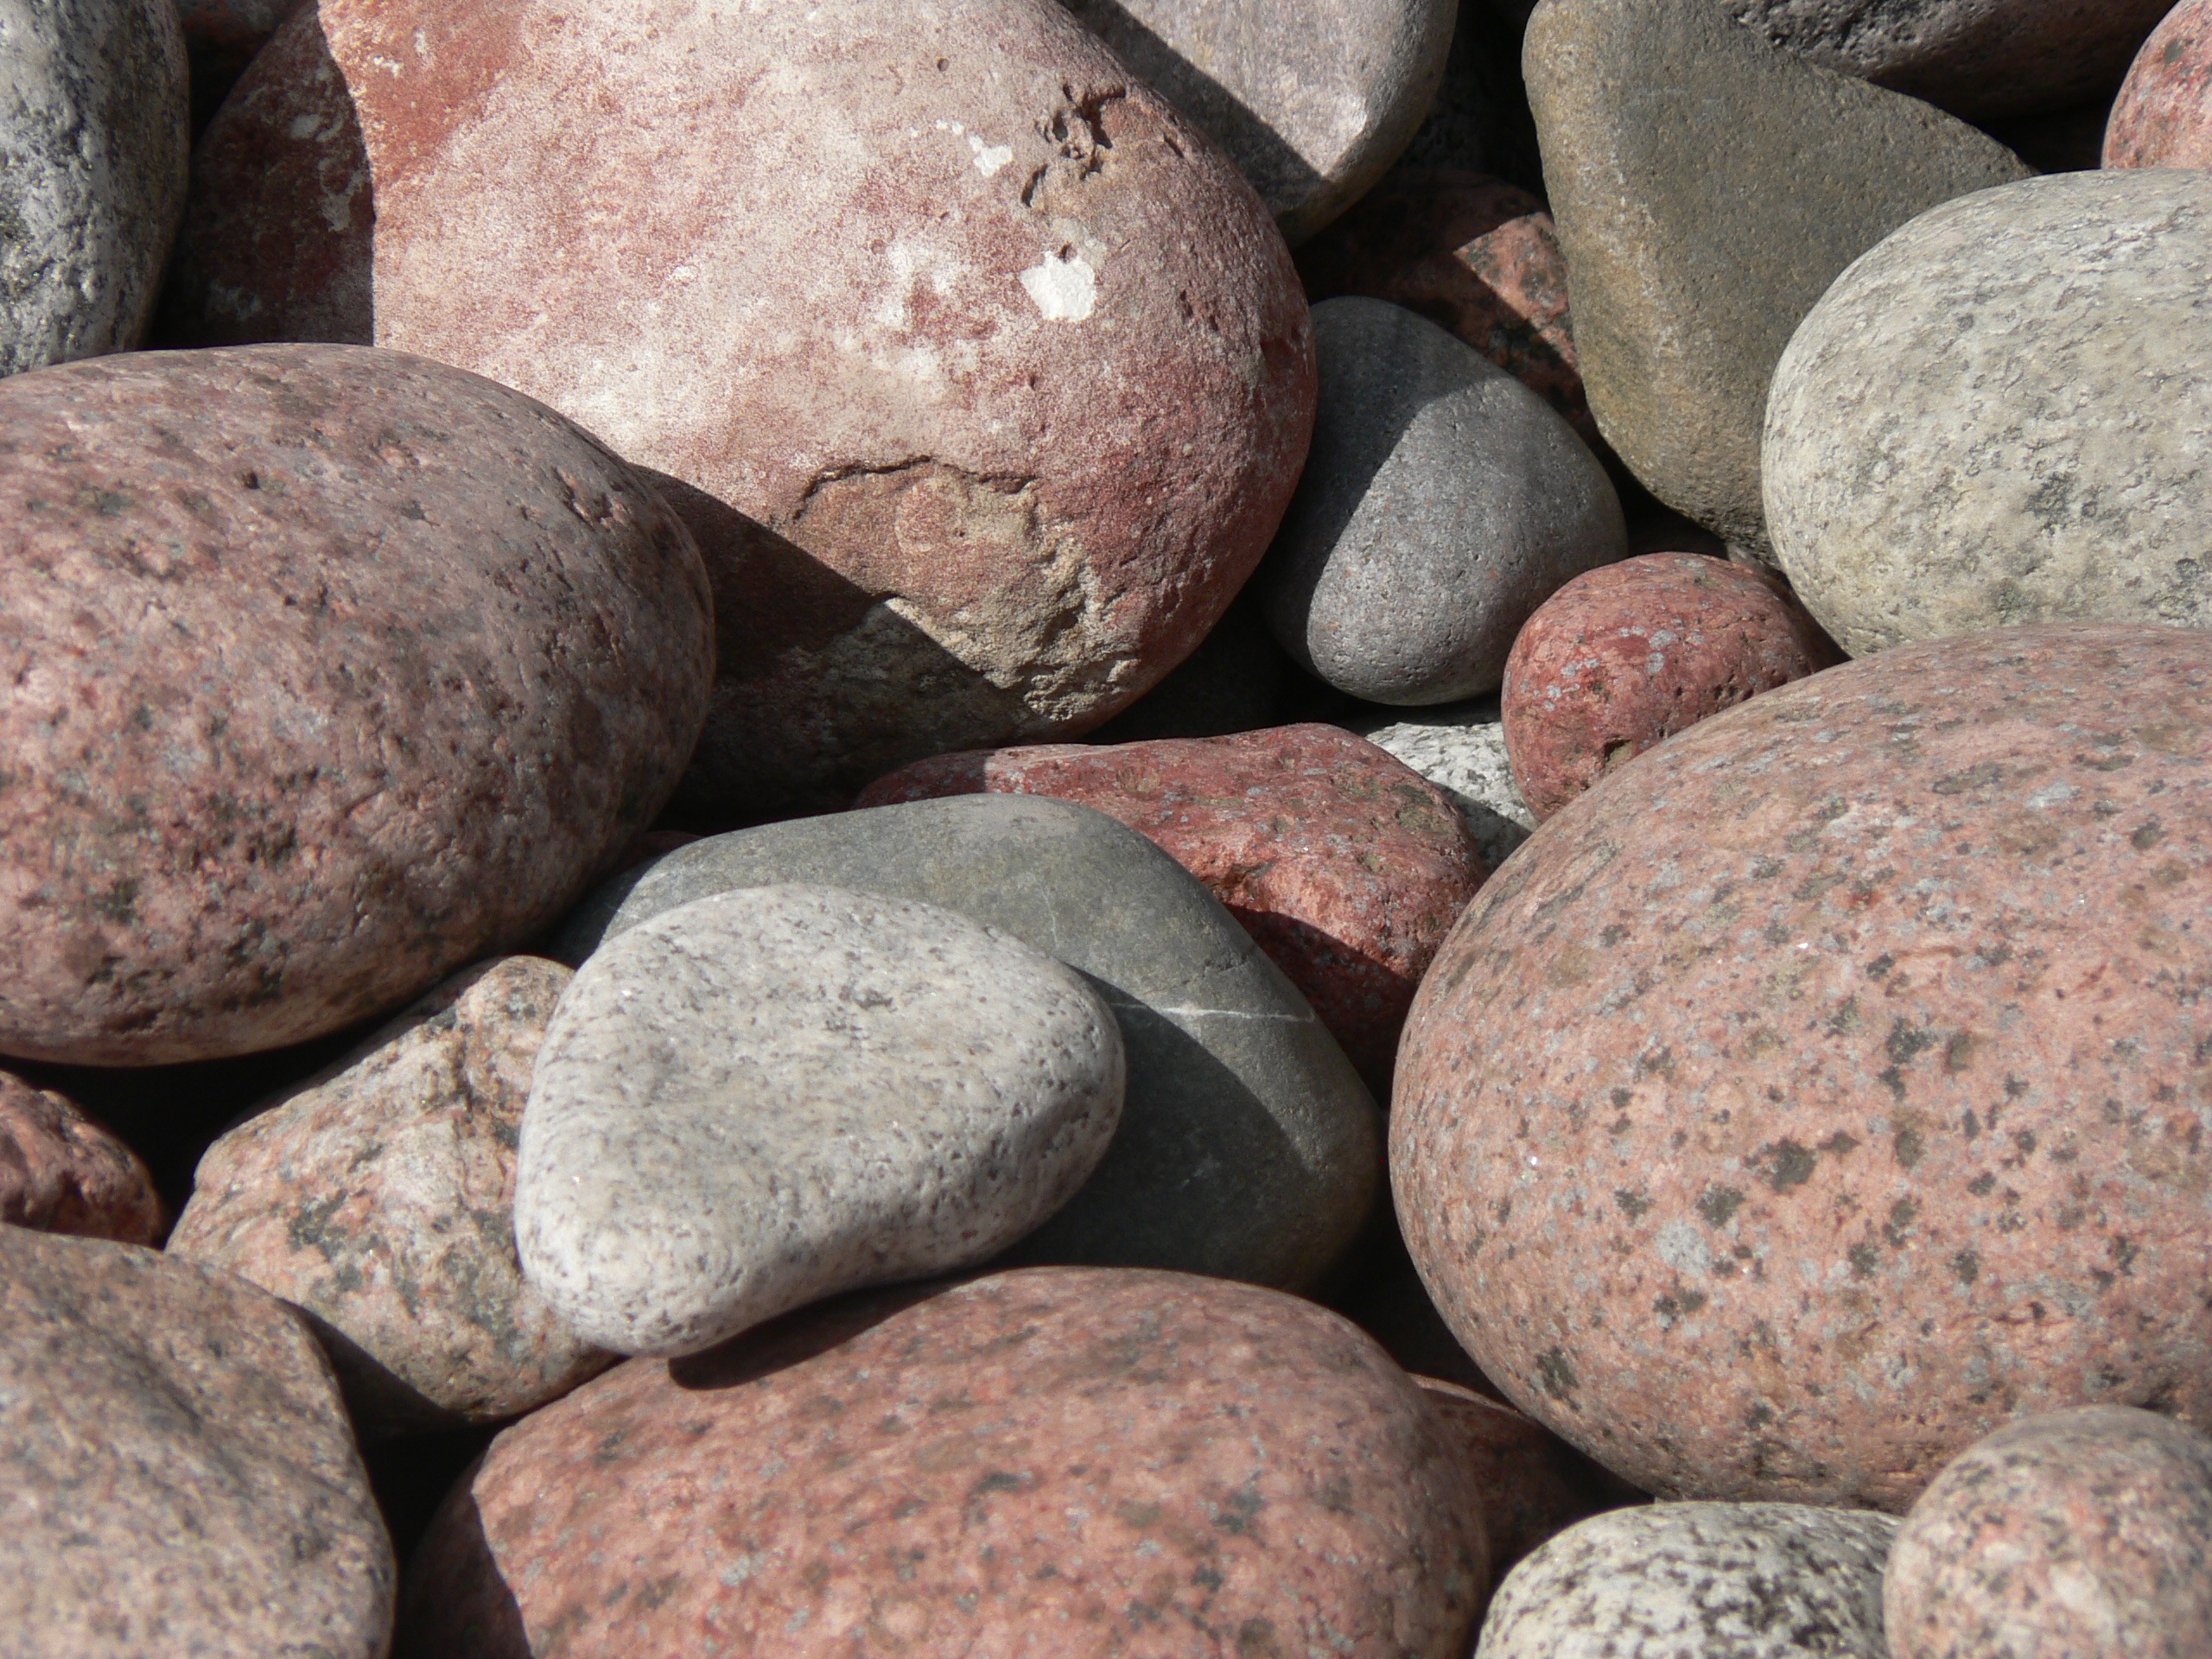
nature, rock, stone, red, produce, pebble, soil, material, gravel, boulder